HR 8799

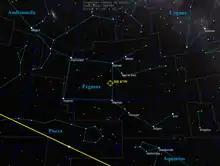
Location of HR 8799

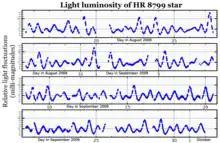
A broadband optical light curve for V342 Pegasi (HR 8799), adapted from Sódor "et al." (2014)

The star HR 8799 is a member of the Lambda Boötis ( Boo) class, a group of peculiar stars with an unusual lack of "metals" (elements heavier than hydrogen and helium) in their upper atmosphere. Because of this special status, stars like HR 8799 have a very complex spectral type. The luminosity profile of the Balmer lines in the star's spectrum, as well as the star's effective temperature, best match the typical properties of an F0 V star. However, the strength of the calcium II K absorption line and the other metallic lines are more like those of an A5 V star. The star's spectral type is therefore written as .